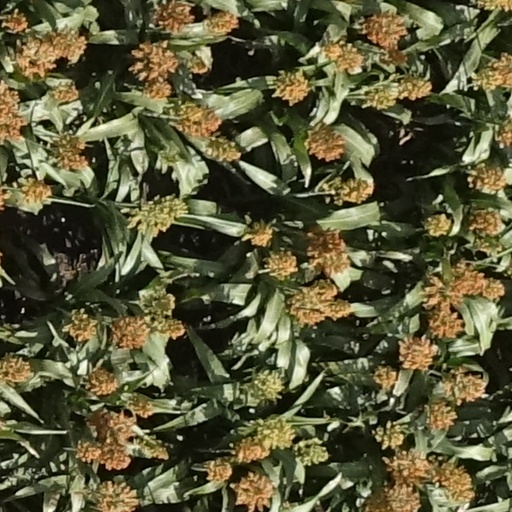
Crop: sorghum